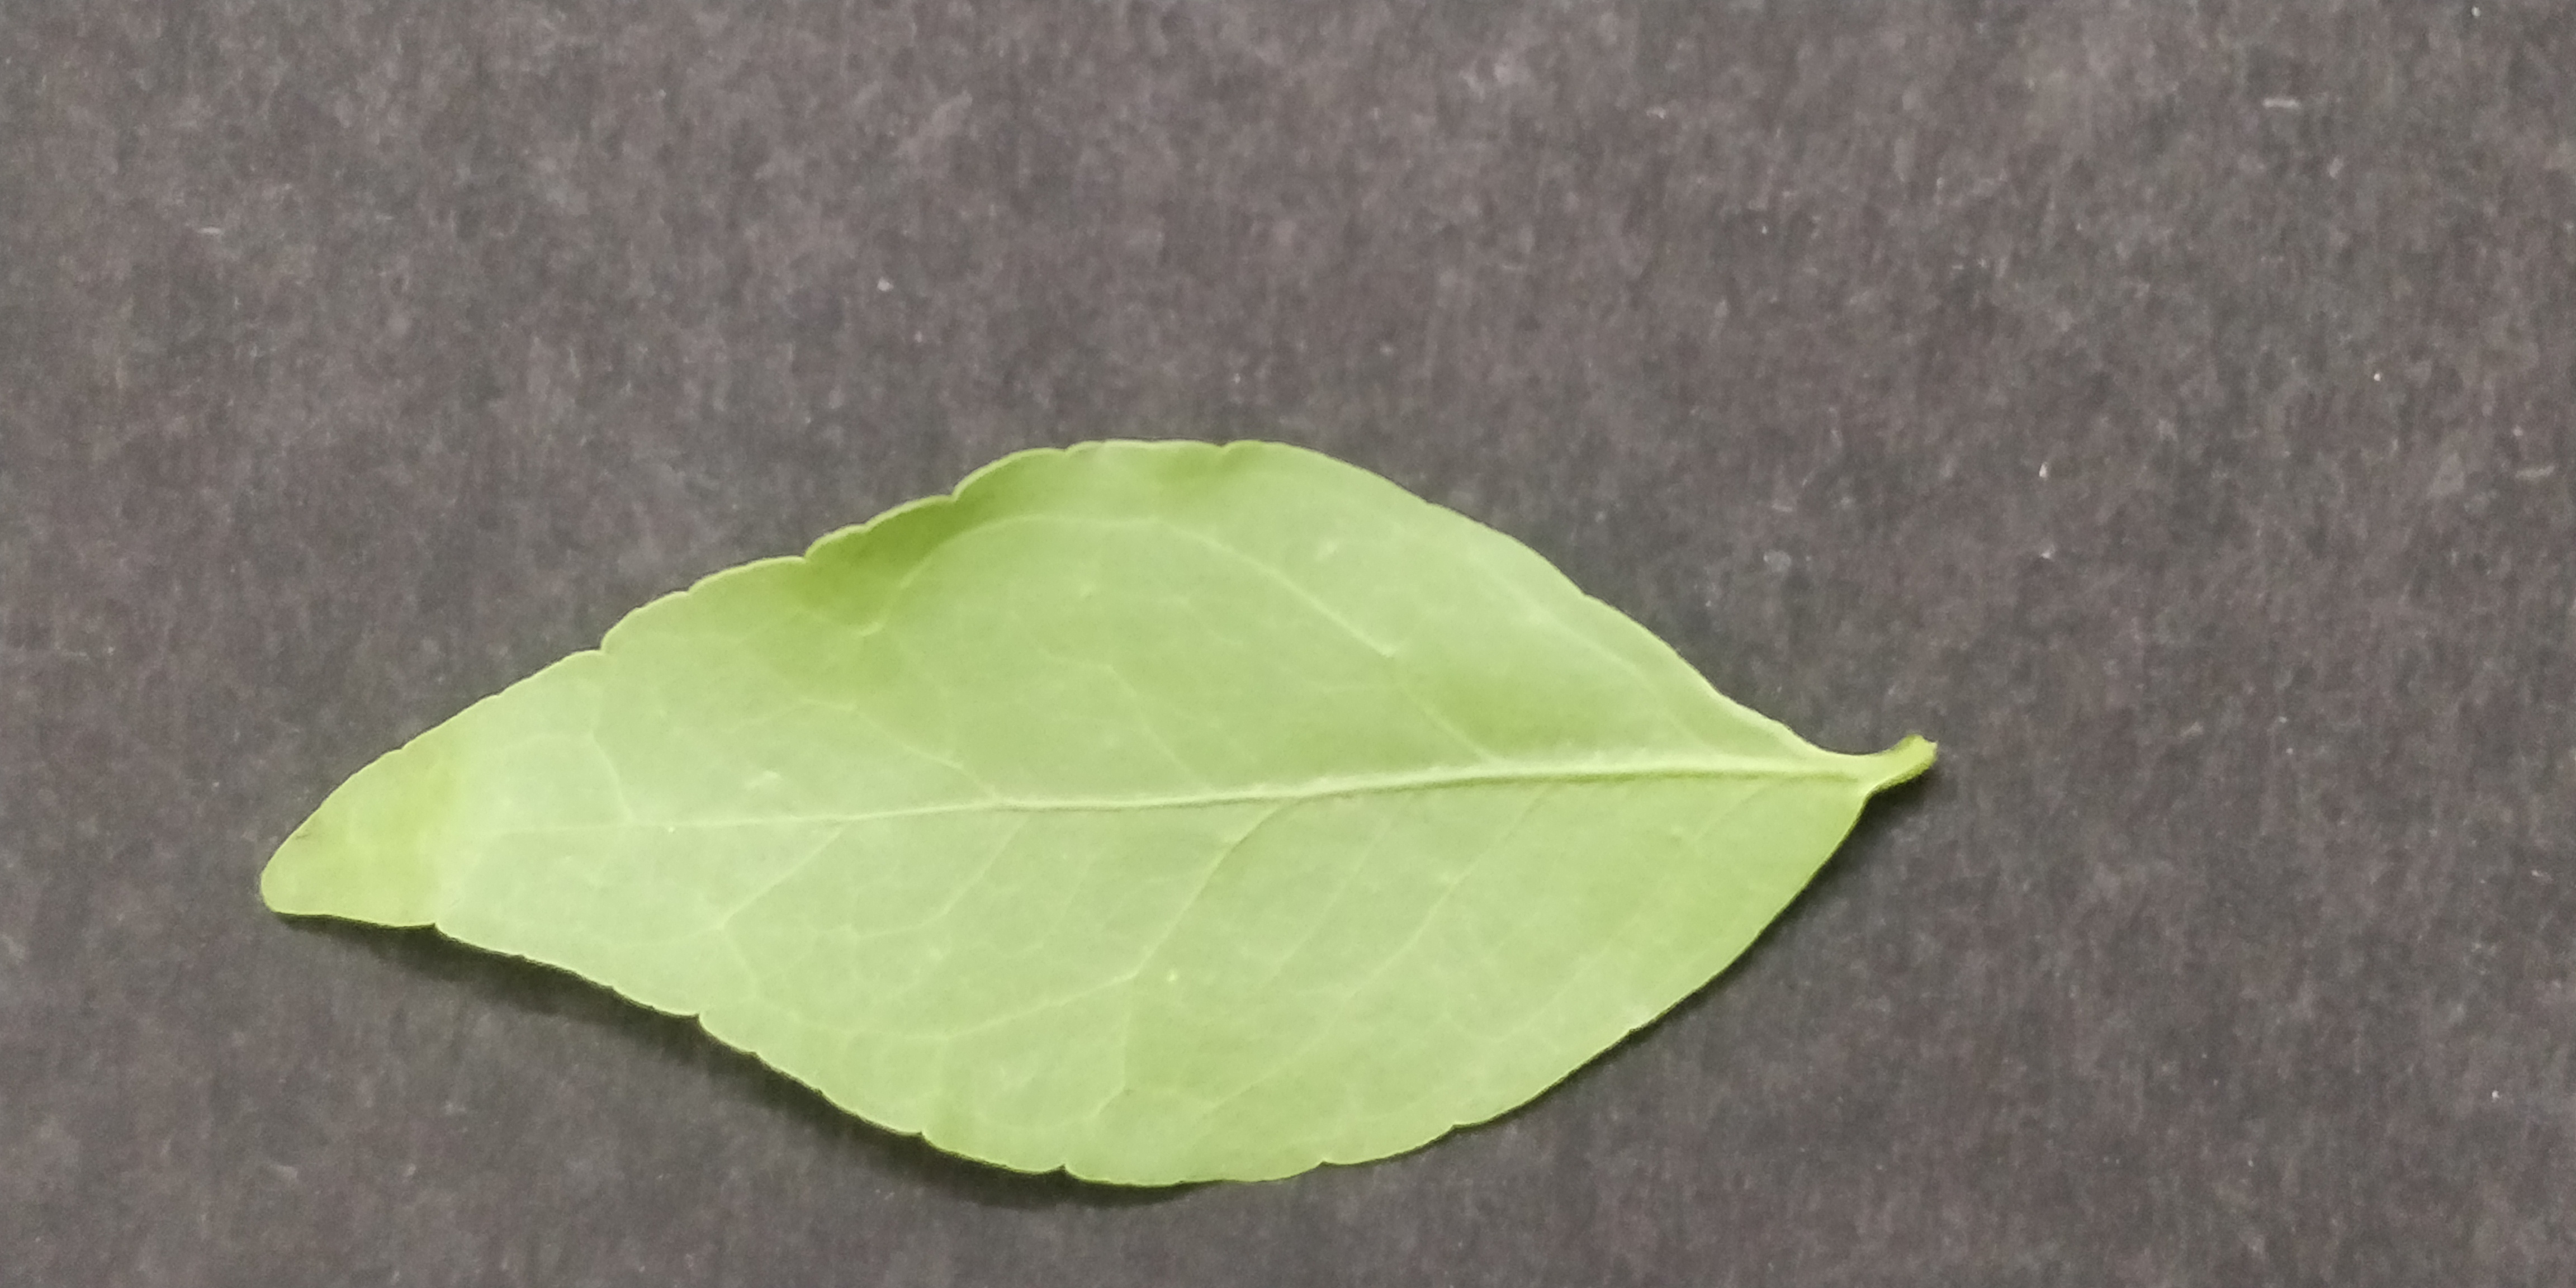
Plant species: Bael